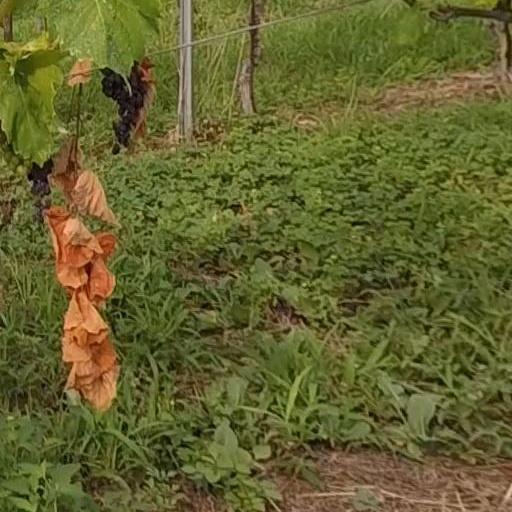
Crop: grape